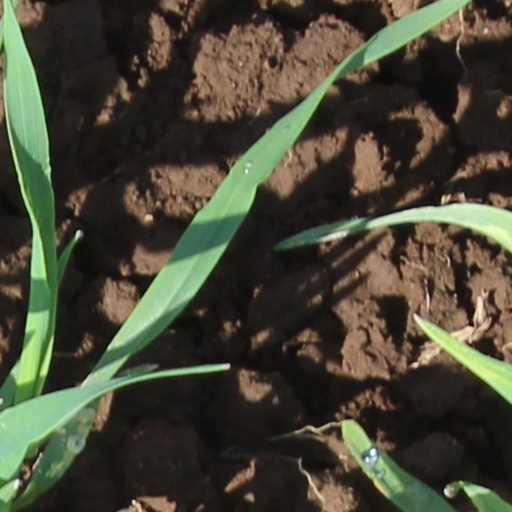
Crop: wheat